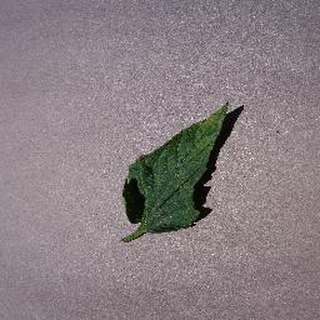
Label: tomato_septoria_leaf_spot